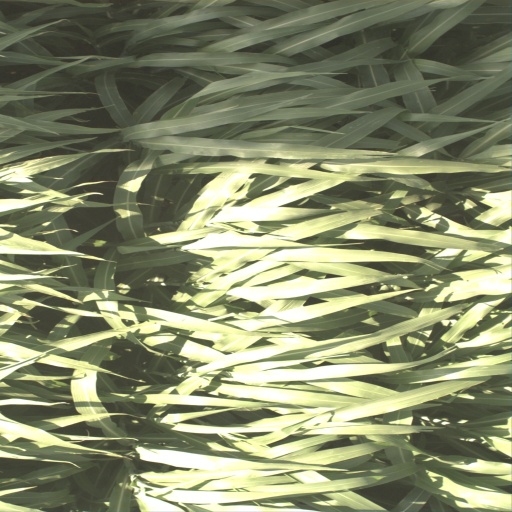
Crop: sorghum